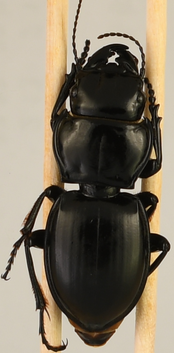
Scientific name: Pasimachus californicus
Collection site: Konza Prairie Biological Station NEON (KONZ), plot KONZ_002